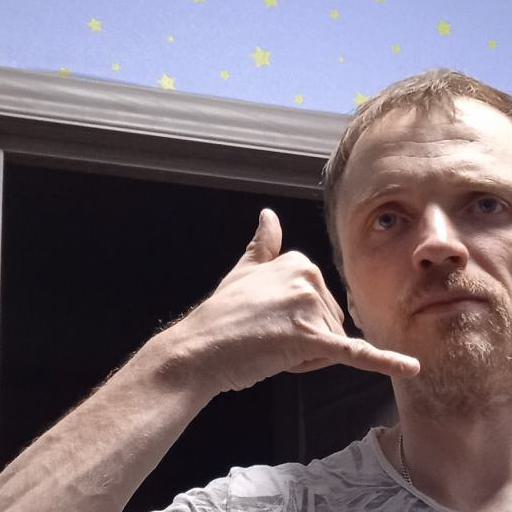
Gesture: call